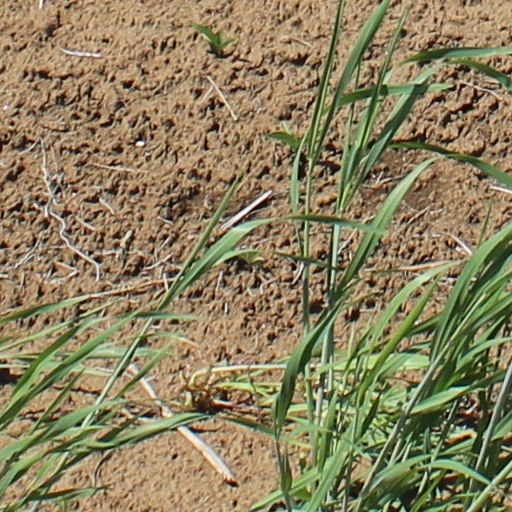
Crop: wheat